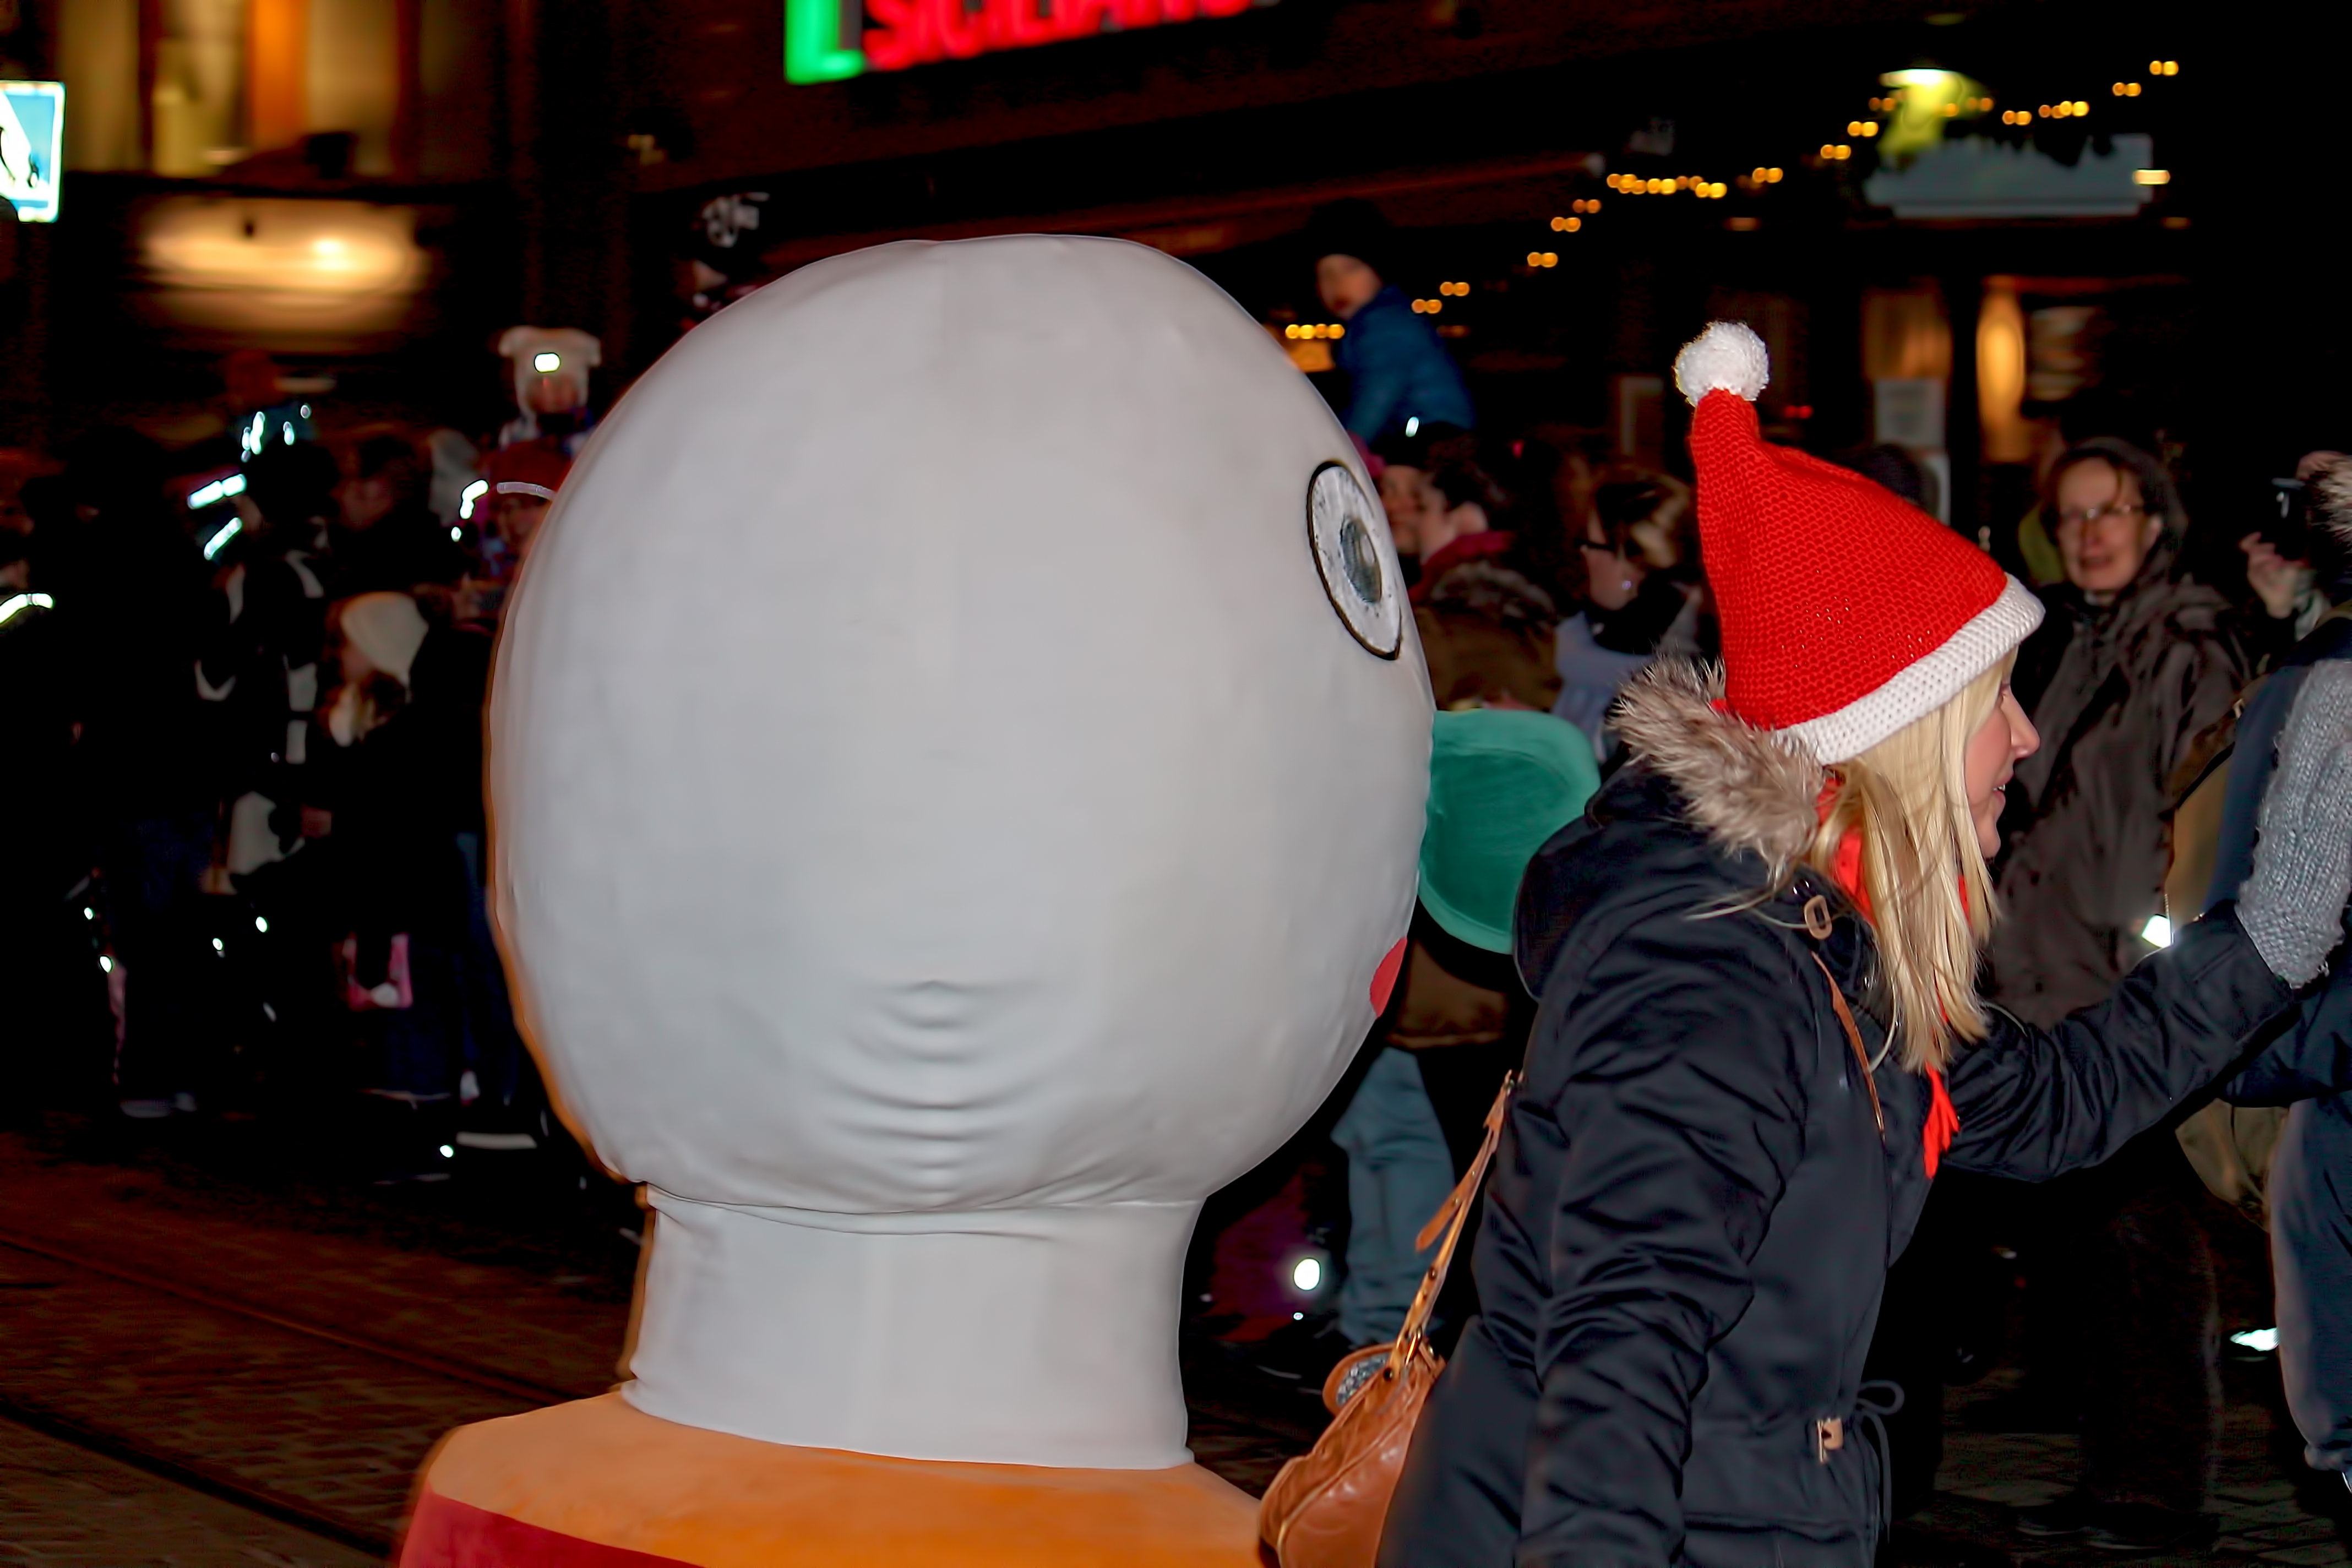
clothing, 2014, fun, day, finland, helsinki, lucia, procession